Lai Chi Wo

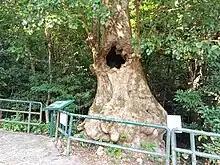
The Hollow Tree.

Ancestral Hall is the representative building of a clan with a lot of spirit tablet worshiping ancestors according to their positions in the family hierarchy. The eldest is located on the highest place and the younger ones are located on the lower places. Every Tomb-sweeping Day and Double Ninth Festival, or some other big festivals, villagers must visit the temple. There are two main families in Lai Chi Wo: Wong family and Tsang family. Therefore, there are temples of these two families in Lai Chi Wo.